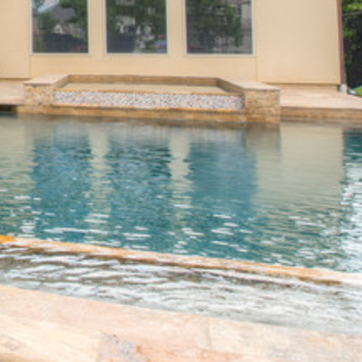
Material: water